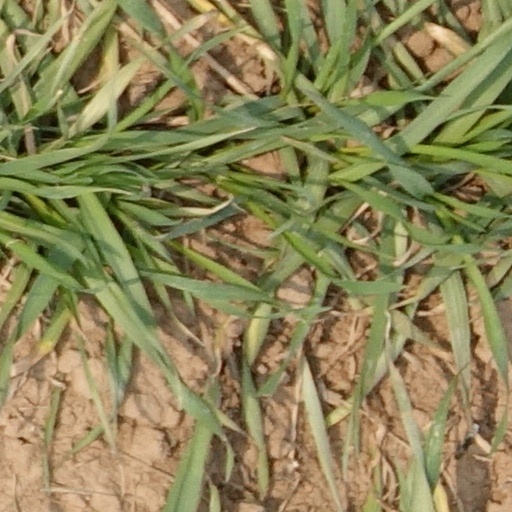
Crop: wheat